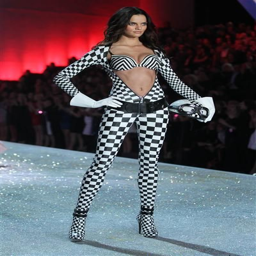
fashion model walked the catwalk during show .